Shinzo Abe

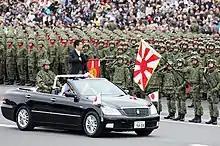
Abe's lifelong goal of revising the Constitution of Japan and its Article 9 clause was unrealized at the time of his death.

The "Asahi Shimbun" accused Abe and Shōichi Nakagawa of censoring a 2001 NHK program concerning "The Women's International War Crimes Tribunal". The "tribunal" was a private committee which was established to adjudicate the complaints of comfort women; about 5,000 people, including 64 victims from Japan and abroad, attended. The members of the committee, who claimed to be specialists in international law, claimed that Emperor Hirohito and the Japanese government were responsible for the use of comfort women. However, the TV program did not mention the full name of the tribunal, it omitted keywords such as "Japanese troops" and "sexual slavery", and it also cut the sight of the tribunal, the host grouping, the statements of the organizer, and the judgment itself. Instead, it presented criticism of the tribunal by a right-wing academic who stated that "there was no abduction of sex slaves and they were prostitutes".